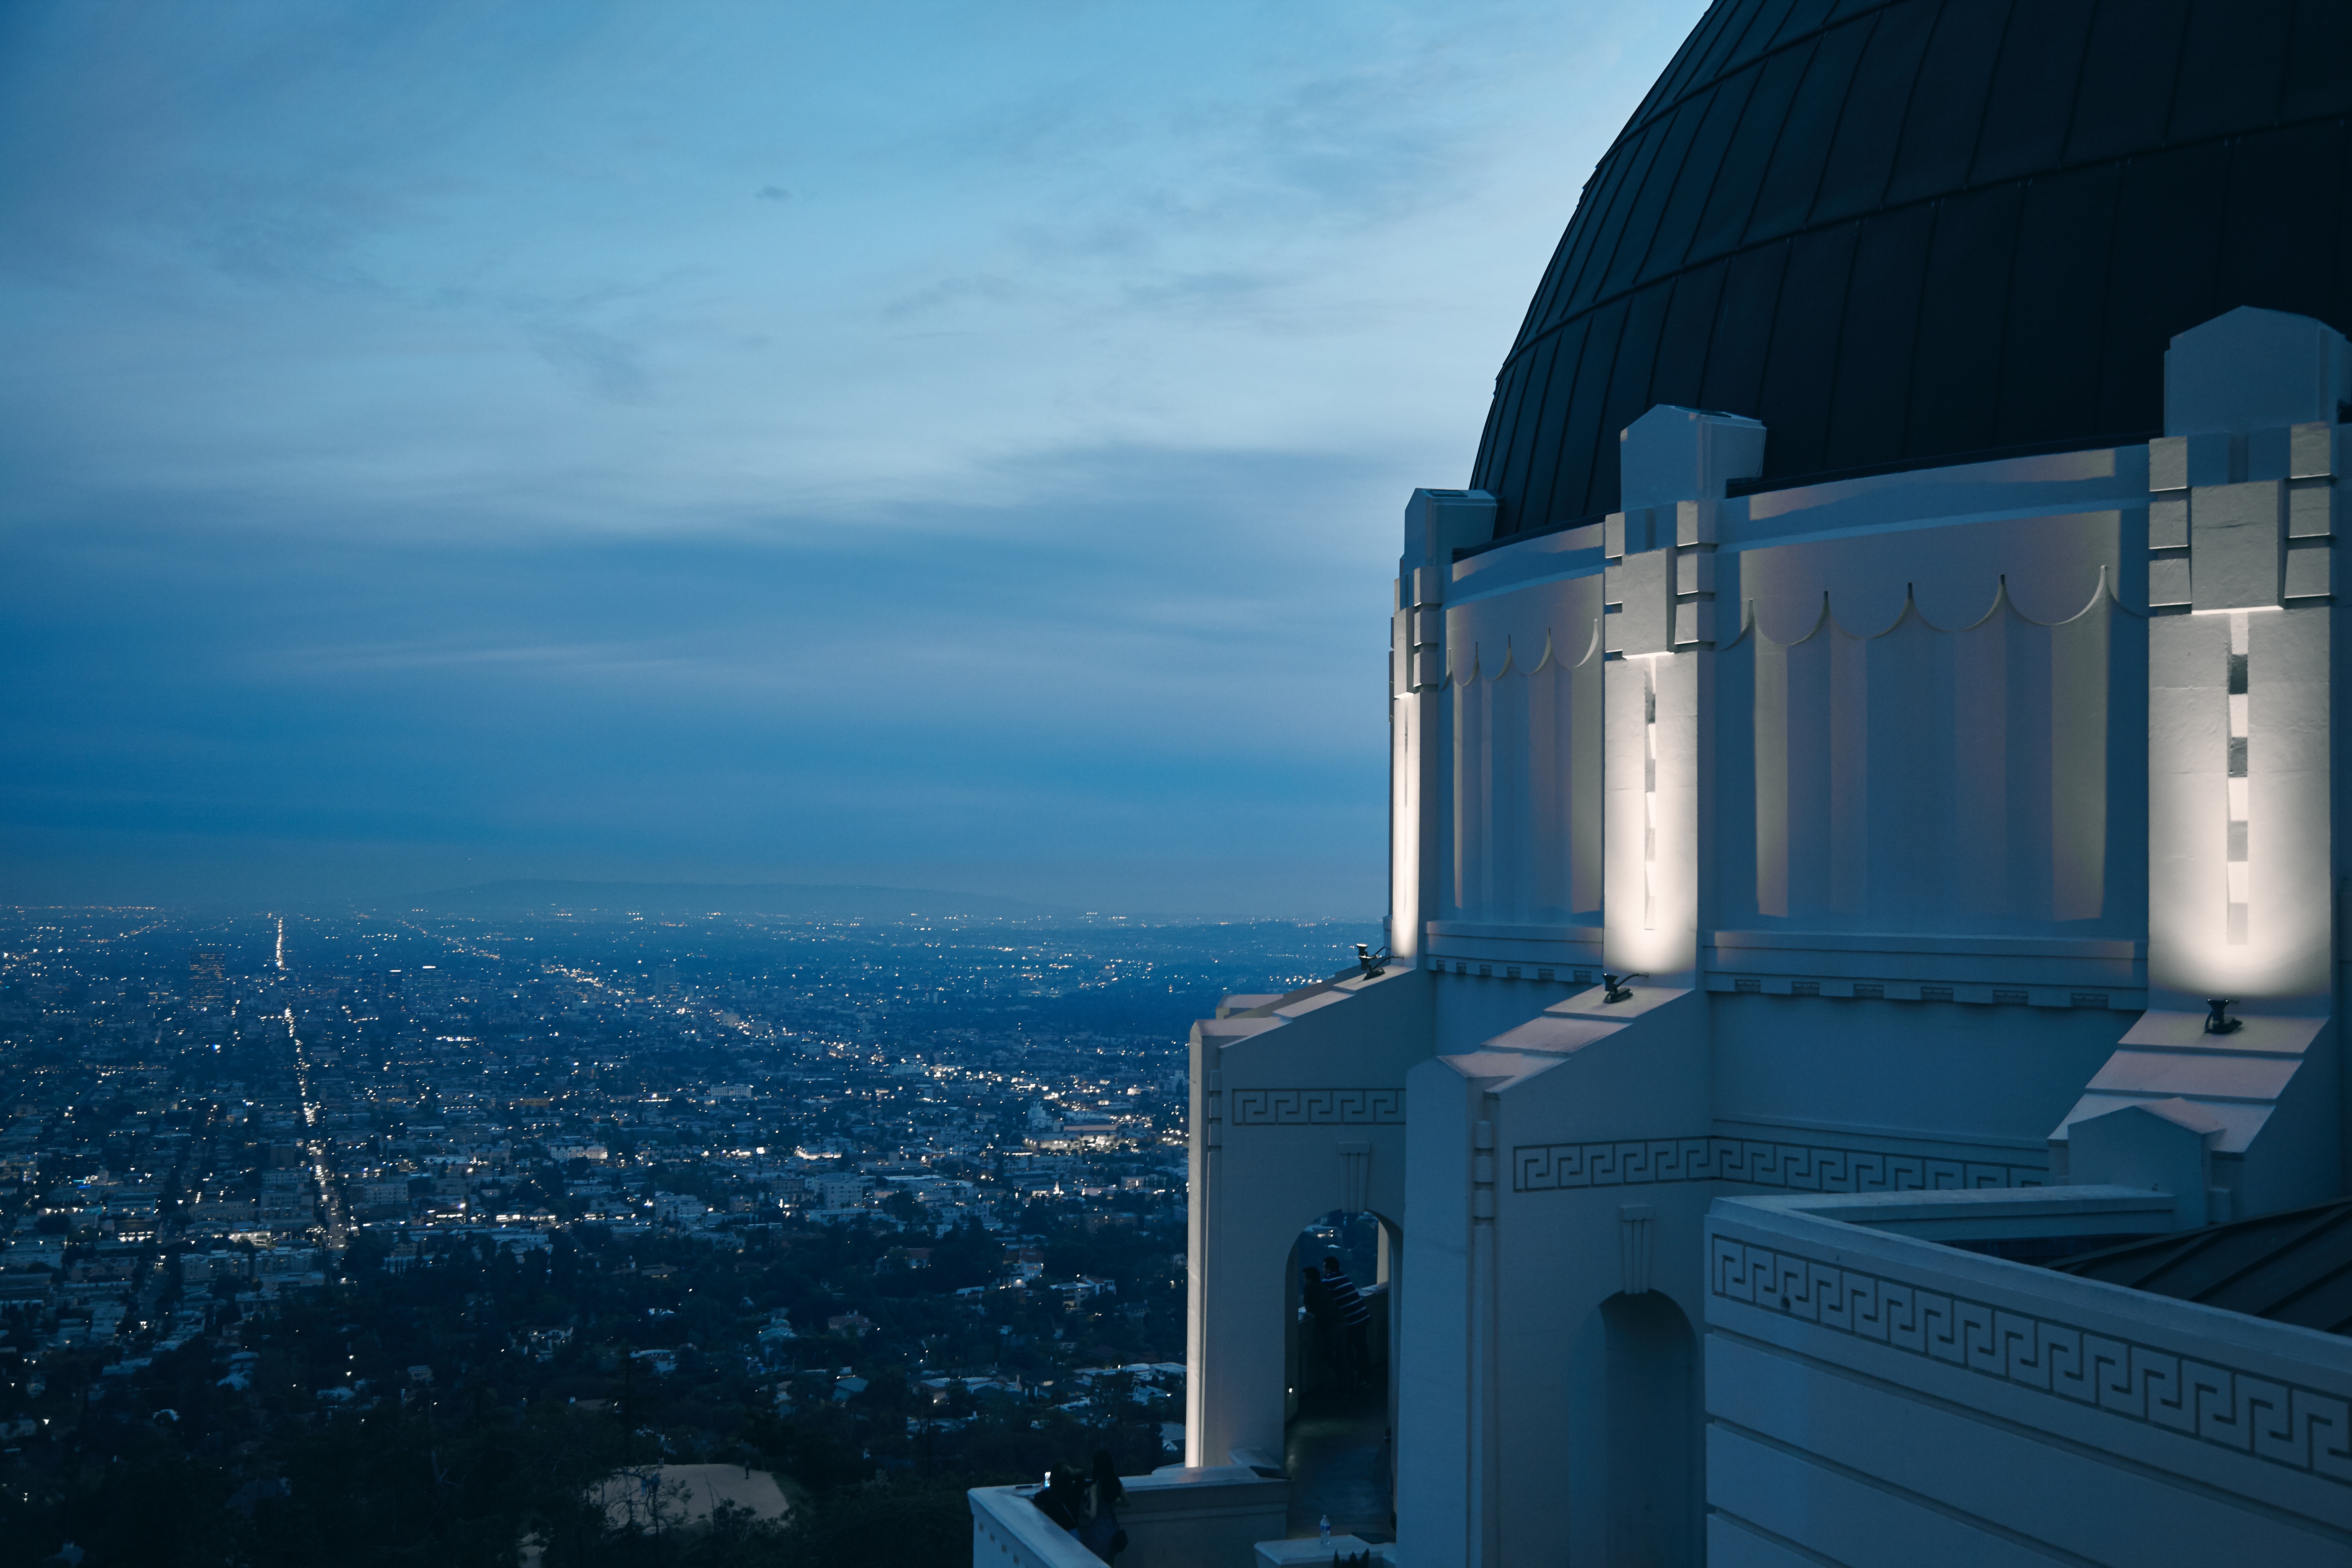
sea, horizon, cloud, architecture, structure, sky, sunlight, city, atmosphere, skyscraper, cityscape, reflection, tower, landmark, blue, griffith observatory, observatory, atmosphere of earth